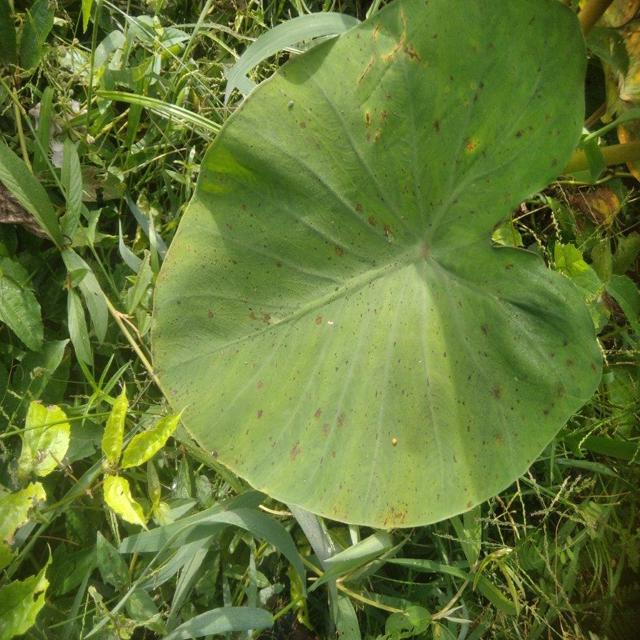
Label: Early_Blight